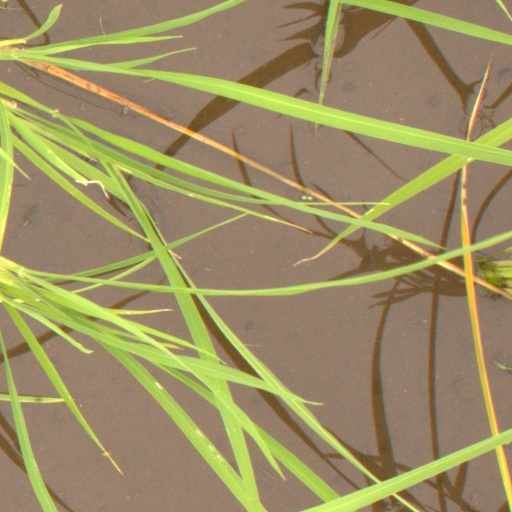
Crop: rice